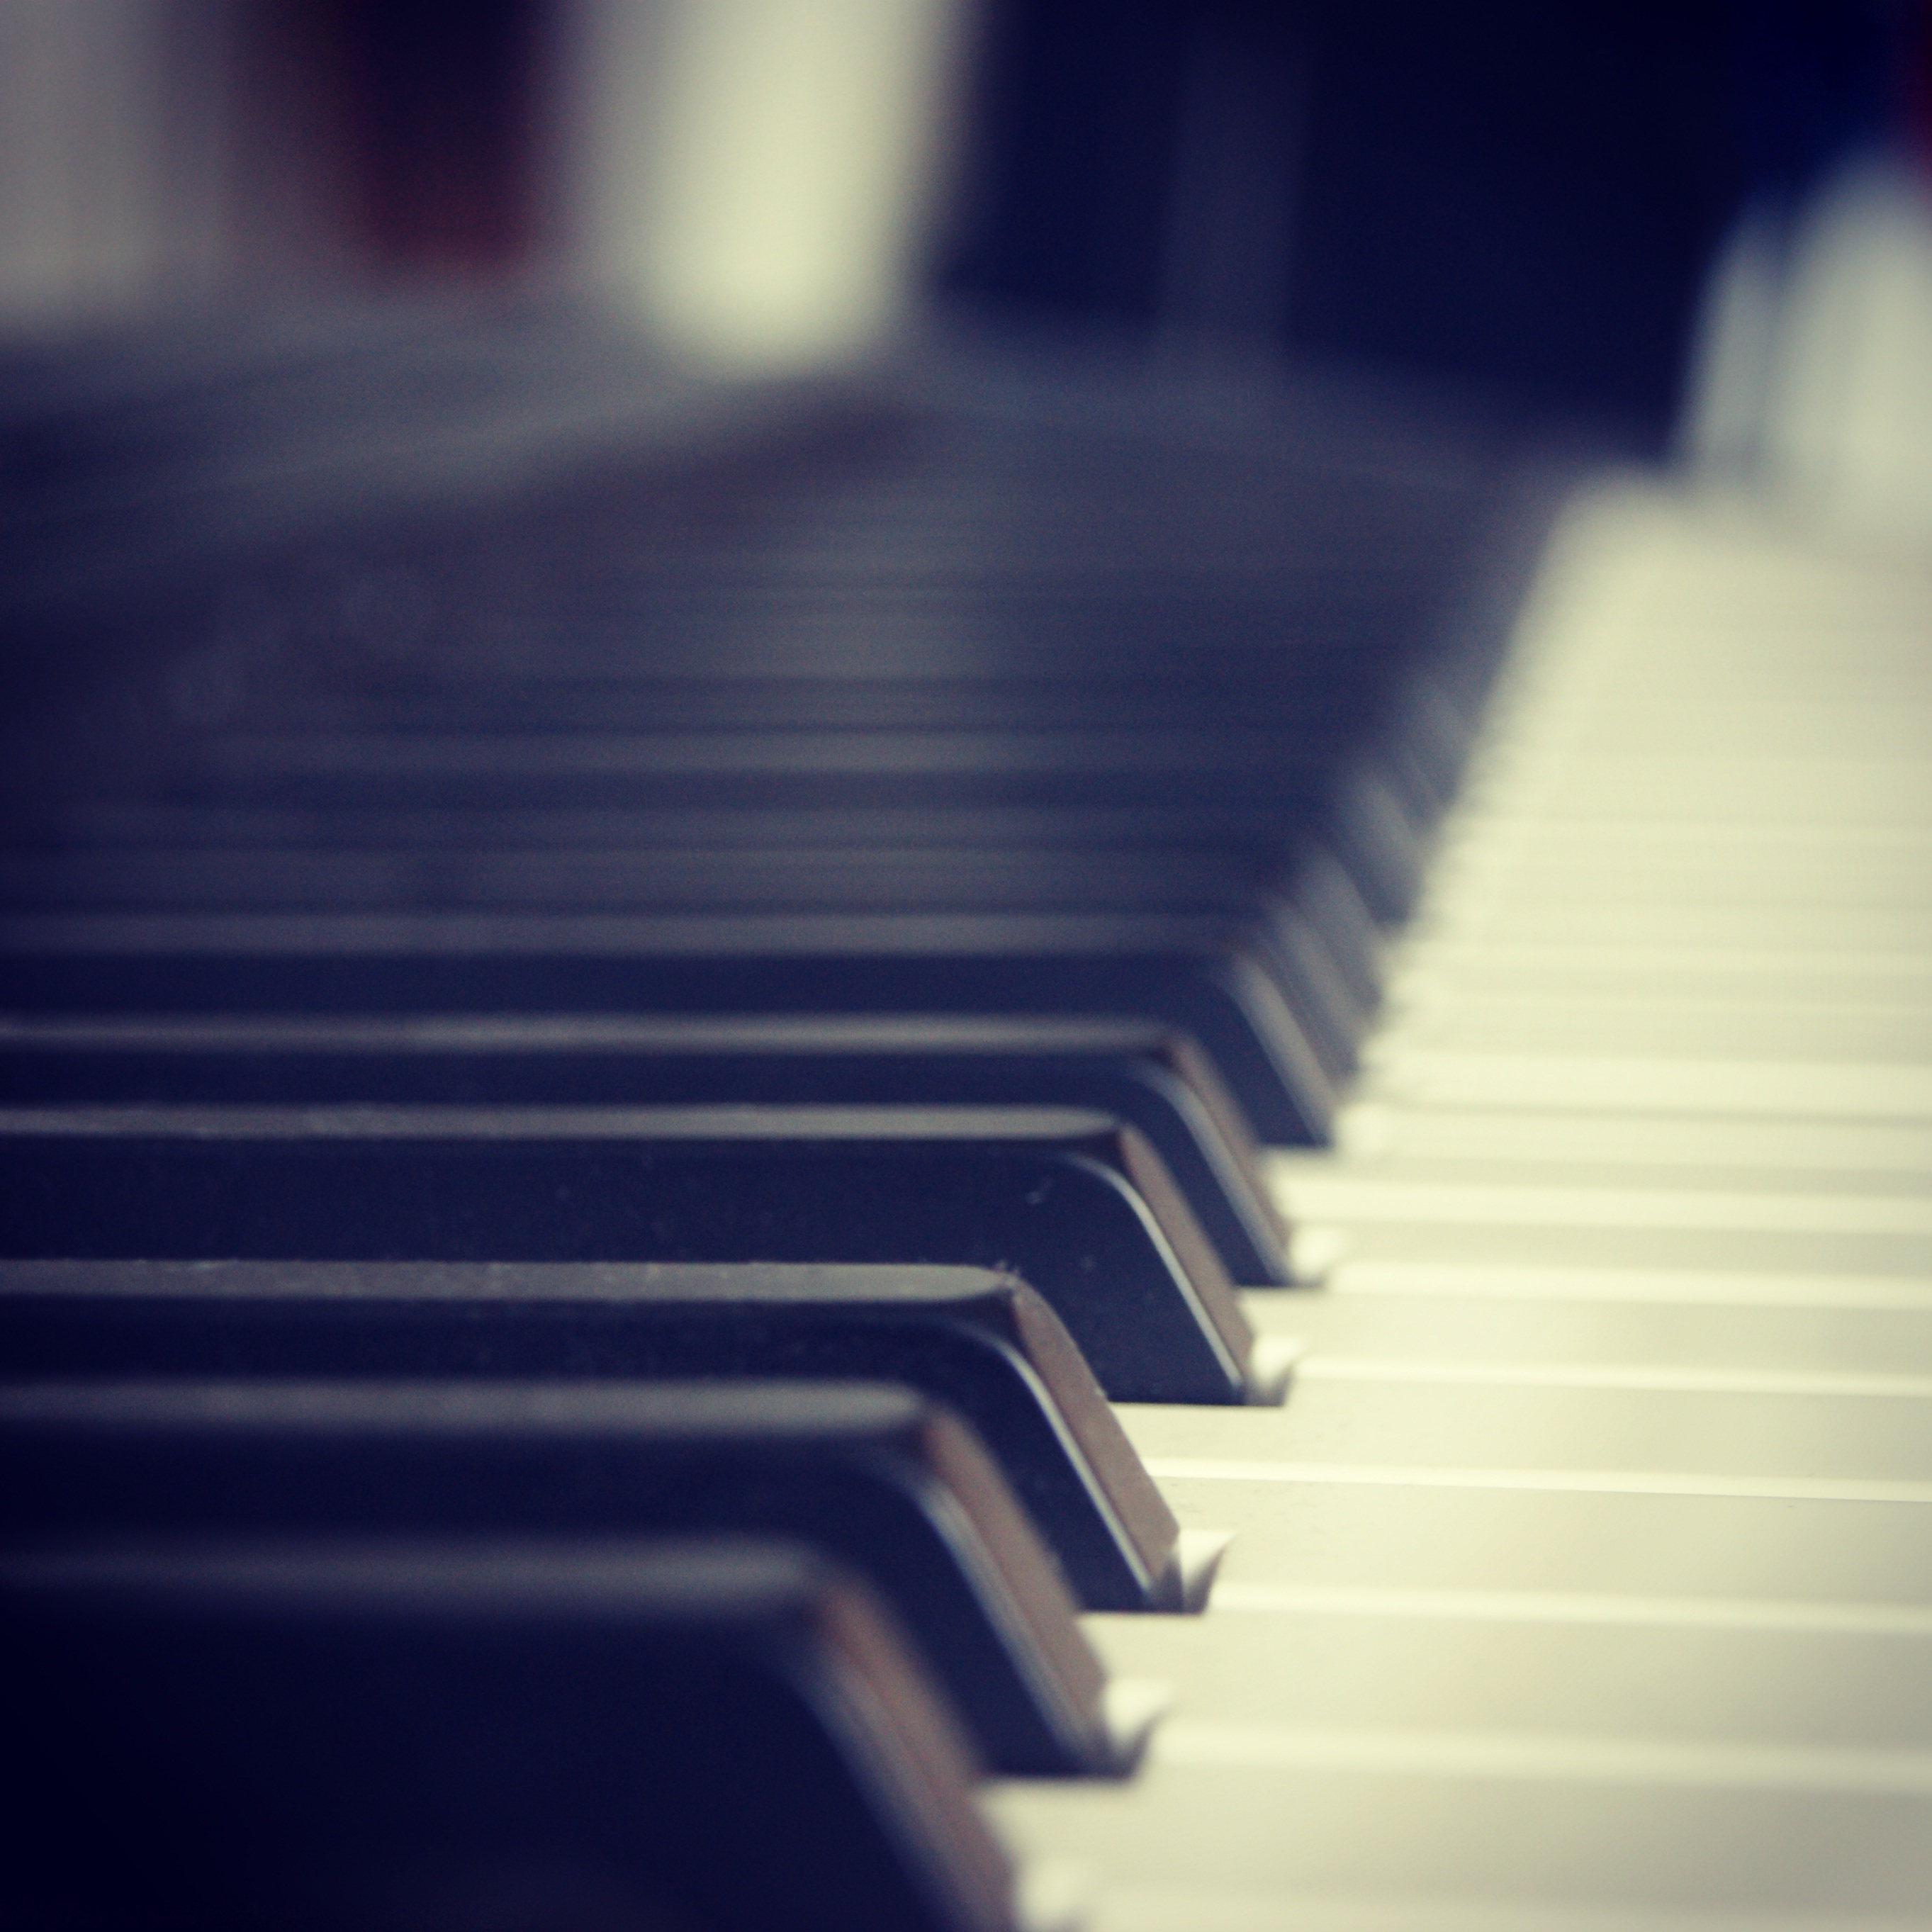
music, light, keyboard, technology, white, sunlight, line, color, instrument, piano, blue, monochrome, musical instrument, yamaha, shape, melody, string instrument, electronic device, musical keyboard, computer component